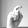
ASL letter: X